Misato Station (Nagano)

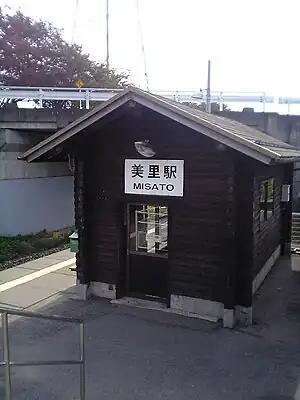
Misato Station, October 2009

is a train station in the city of Komoro, Nagano, Japan, operated by East Japan Railway Company (JR East).